Kisenosato Yutaka

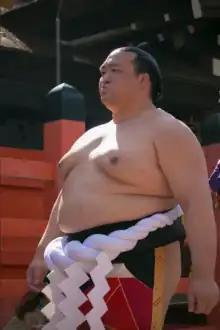
Kisenosato, March 2017

is a Japanese sumo elder from Ibaraki. As a wrestler, he made his professional debut in 2002 and reached the top "makuuchi" division in 2004 at the age of just 18. After many years in the junior "san'yaku" ranks, he reached the second highest rank of "ōzeki" in January 2012. He earned three "kinboshi" or gold stars by defeating "yokozuna" in his career leading up to "ōzeki" and nine special prizes. He scored more than 20 double-digit winning records at the "ōzeki" rank. In 2016, he secured the most wins in the calendar year, the first wrestler to do so without winning a tournament in that year.